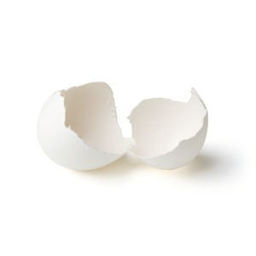
Label: eggshells